Rudge Ulster

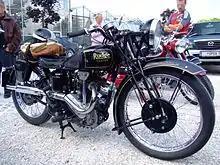
Rudge Ulster

Rudge-Whitworth's last production racing motorcycle was named after Graham Walker's 1928 race win in the Ulster Grand Prix, only the second time a road race had been won at over . Graham was the father of racing commentator Murray Walker and was made Rudge Sales Manager in 1929. His win was particularly welcome as he had been unlucky in the Isle of Man TT on the same motorcycle two months earlier, when he narrowly lost the Senior TT race due to oil flow problems on the last lap.